Zhu Yunming

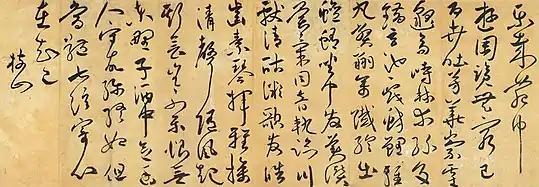
Zhu's calligraphy: Banquet Poem of Ji Kang

Zhu was born in 1461 in Changzhou County, modern Suzhou, Jiangsu Province. His courtesy name was Xizhe, and art name Zhishan. Born with a supernumerary thumb on one hand, Zhu gave himself the sobriquet "Zhizhi Scholar" (枝指生; "zhizhi" refers to preaxial polydactyly in Chinese). He was said to have been able to write calligraphy with large characters at the tender age of four and compose poetry by the age of eight. He became a certified student at 16, and succeeded in the provincial examination of 1492, but never passed metropolitan examinations.